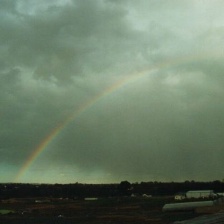
Cloud type: Stratocumulus